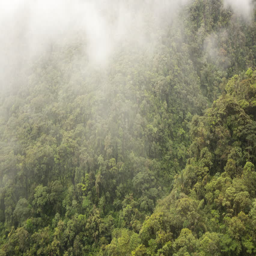
time - lapse view of mist blowing through primary montane rainforest on mountain slopes